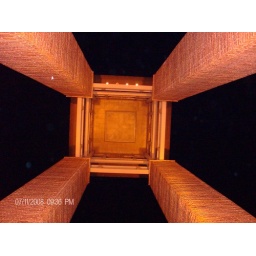
clock tower underneath in front of con agra